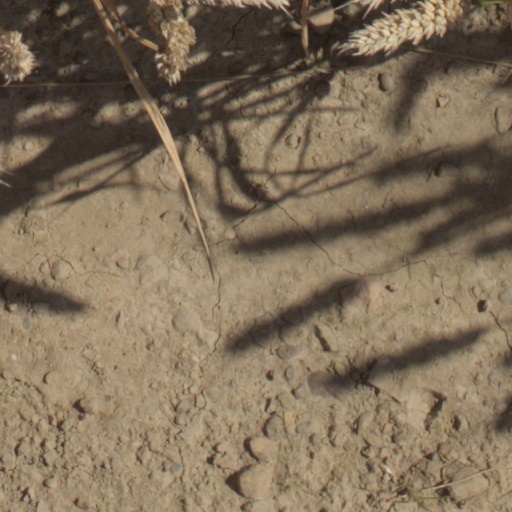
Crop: wheat